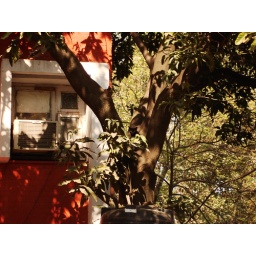
cat in the tree